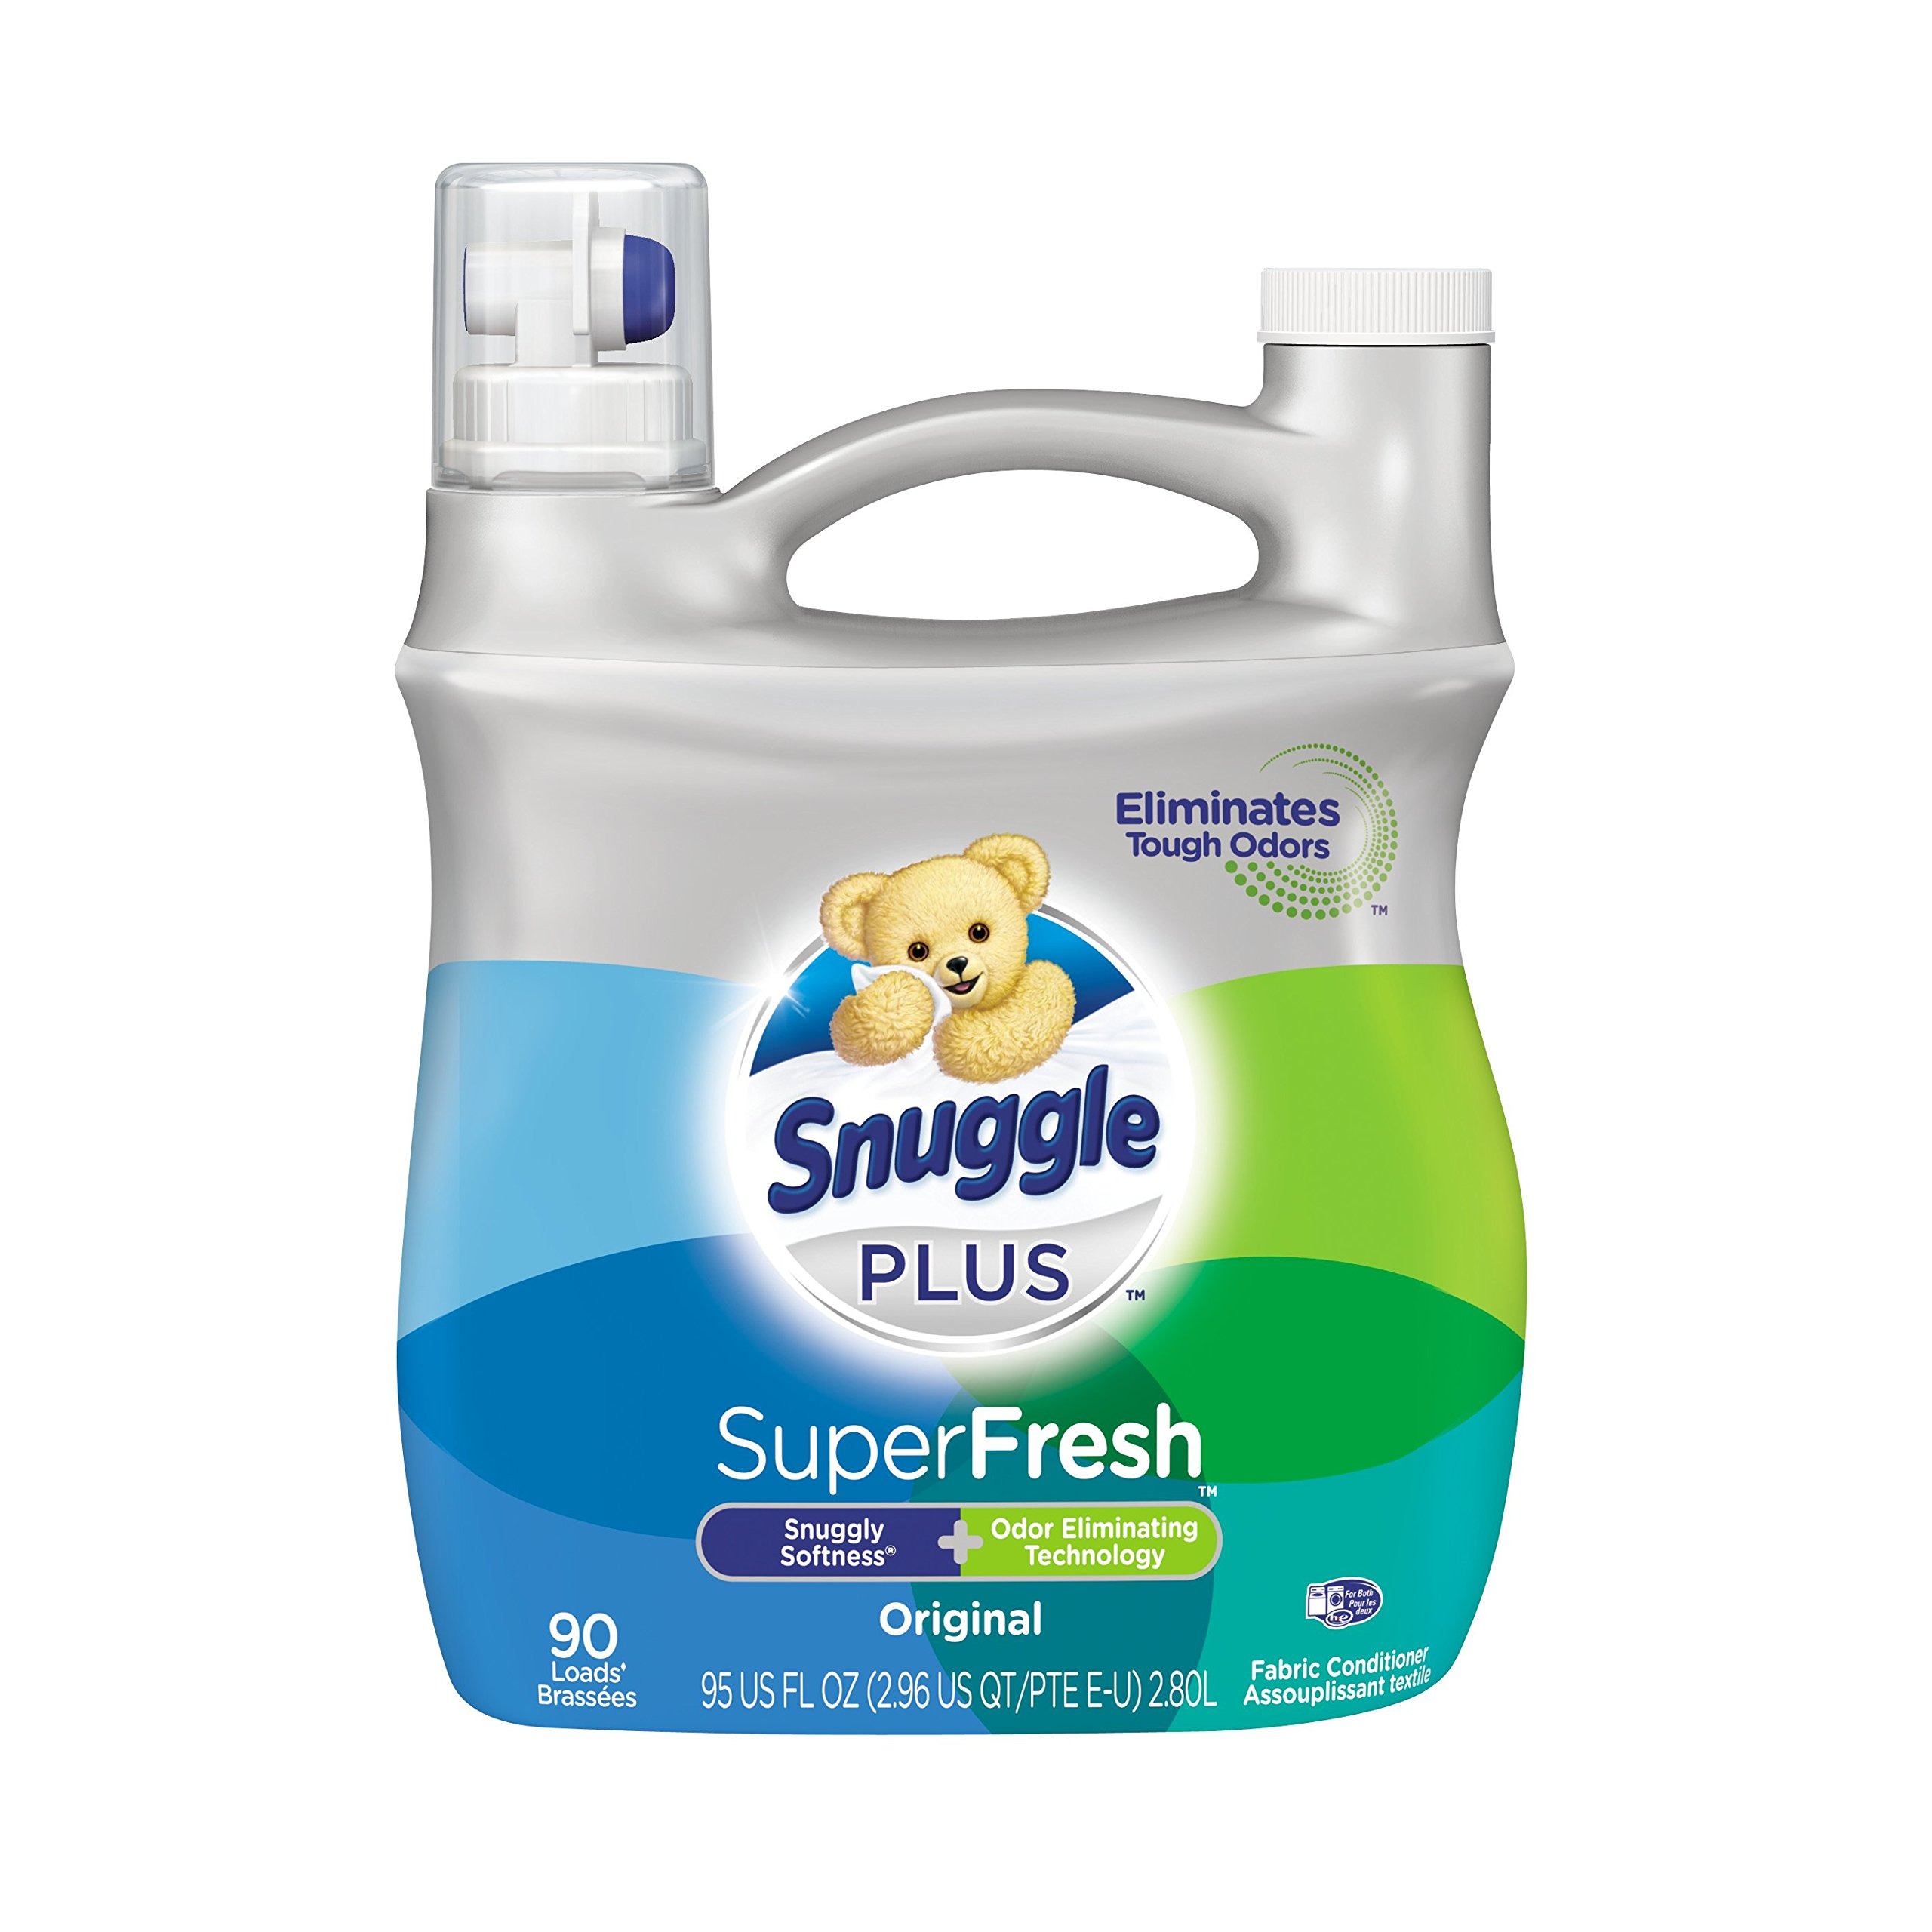
Item Name: Snuggle Plus Super Fresh Liquid Fabric Softener with Odor Eliminating Technology, 95 Fluid Ounces
Bullet Point 1: Snuggle Plus SuperFresh features the Snuggly softness you love, plus odor eliminating technology. It doesn't just mask tough odor, it helps eliminate it and releases Snuggly freshness
Bullet Point 2: Snuggle PLUS SuperFresh is the first-ever fabric conditioner & dryer sheet regimen designed to help eliminate tough odor and keep your favorites fresh.
Bullet Point 3: For a top loader washing machine, add Snuggle brand liquid fabric softener during the final rinse cycle or use an automatic dispenser for added convenience. To avoid spotting, do not pour Snuggle directly onto clothes. For a front loader machine, add Snuggle brand liquid fabric softener to the built-in fabric softener tray that is often placed to the right or left of the detergent tray
Bullet Point 4: Safe for standard and HE washing machines.
Bullet Point 5: Includes one 95 ounce bottle of liquid fabric softener.
Value: 95.0
Unit: Fl Oz

Price: 15.885